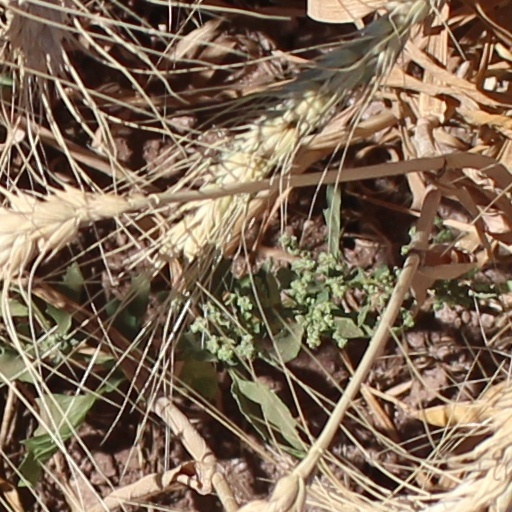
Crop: wheat